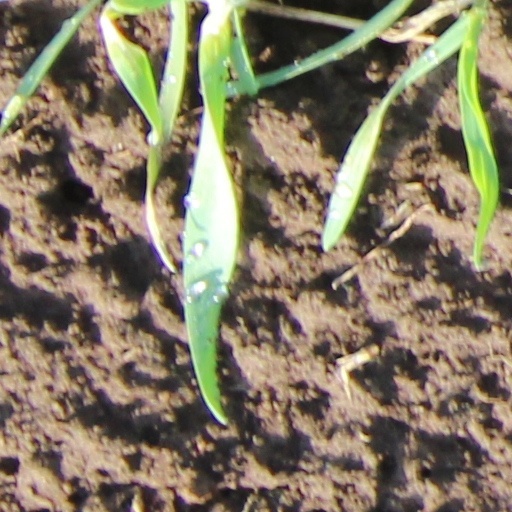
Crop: wheat